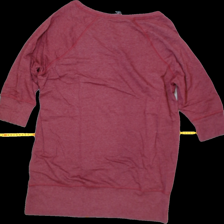
View: back
Type: Sweater
Category: Ladies
Brand: Ellos
Colors: Red
Material: 56% Cotton 41% Poly
Pattern: Floral print
Cut: Loose
Size: 46
Season: All
Trend: No trend
Stains: Yes
Damage: 0
Price range: <50
Recommended usage: Export